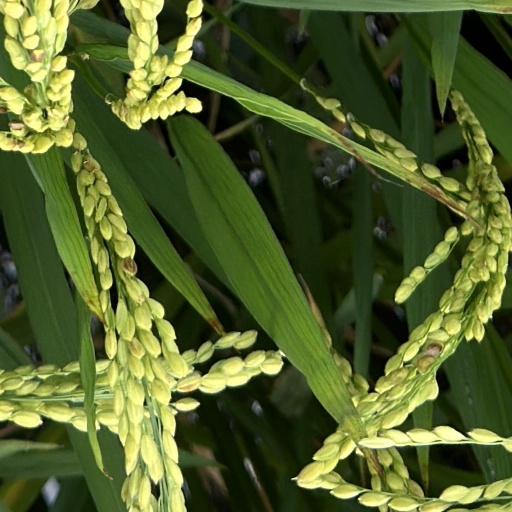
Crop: rice